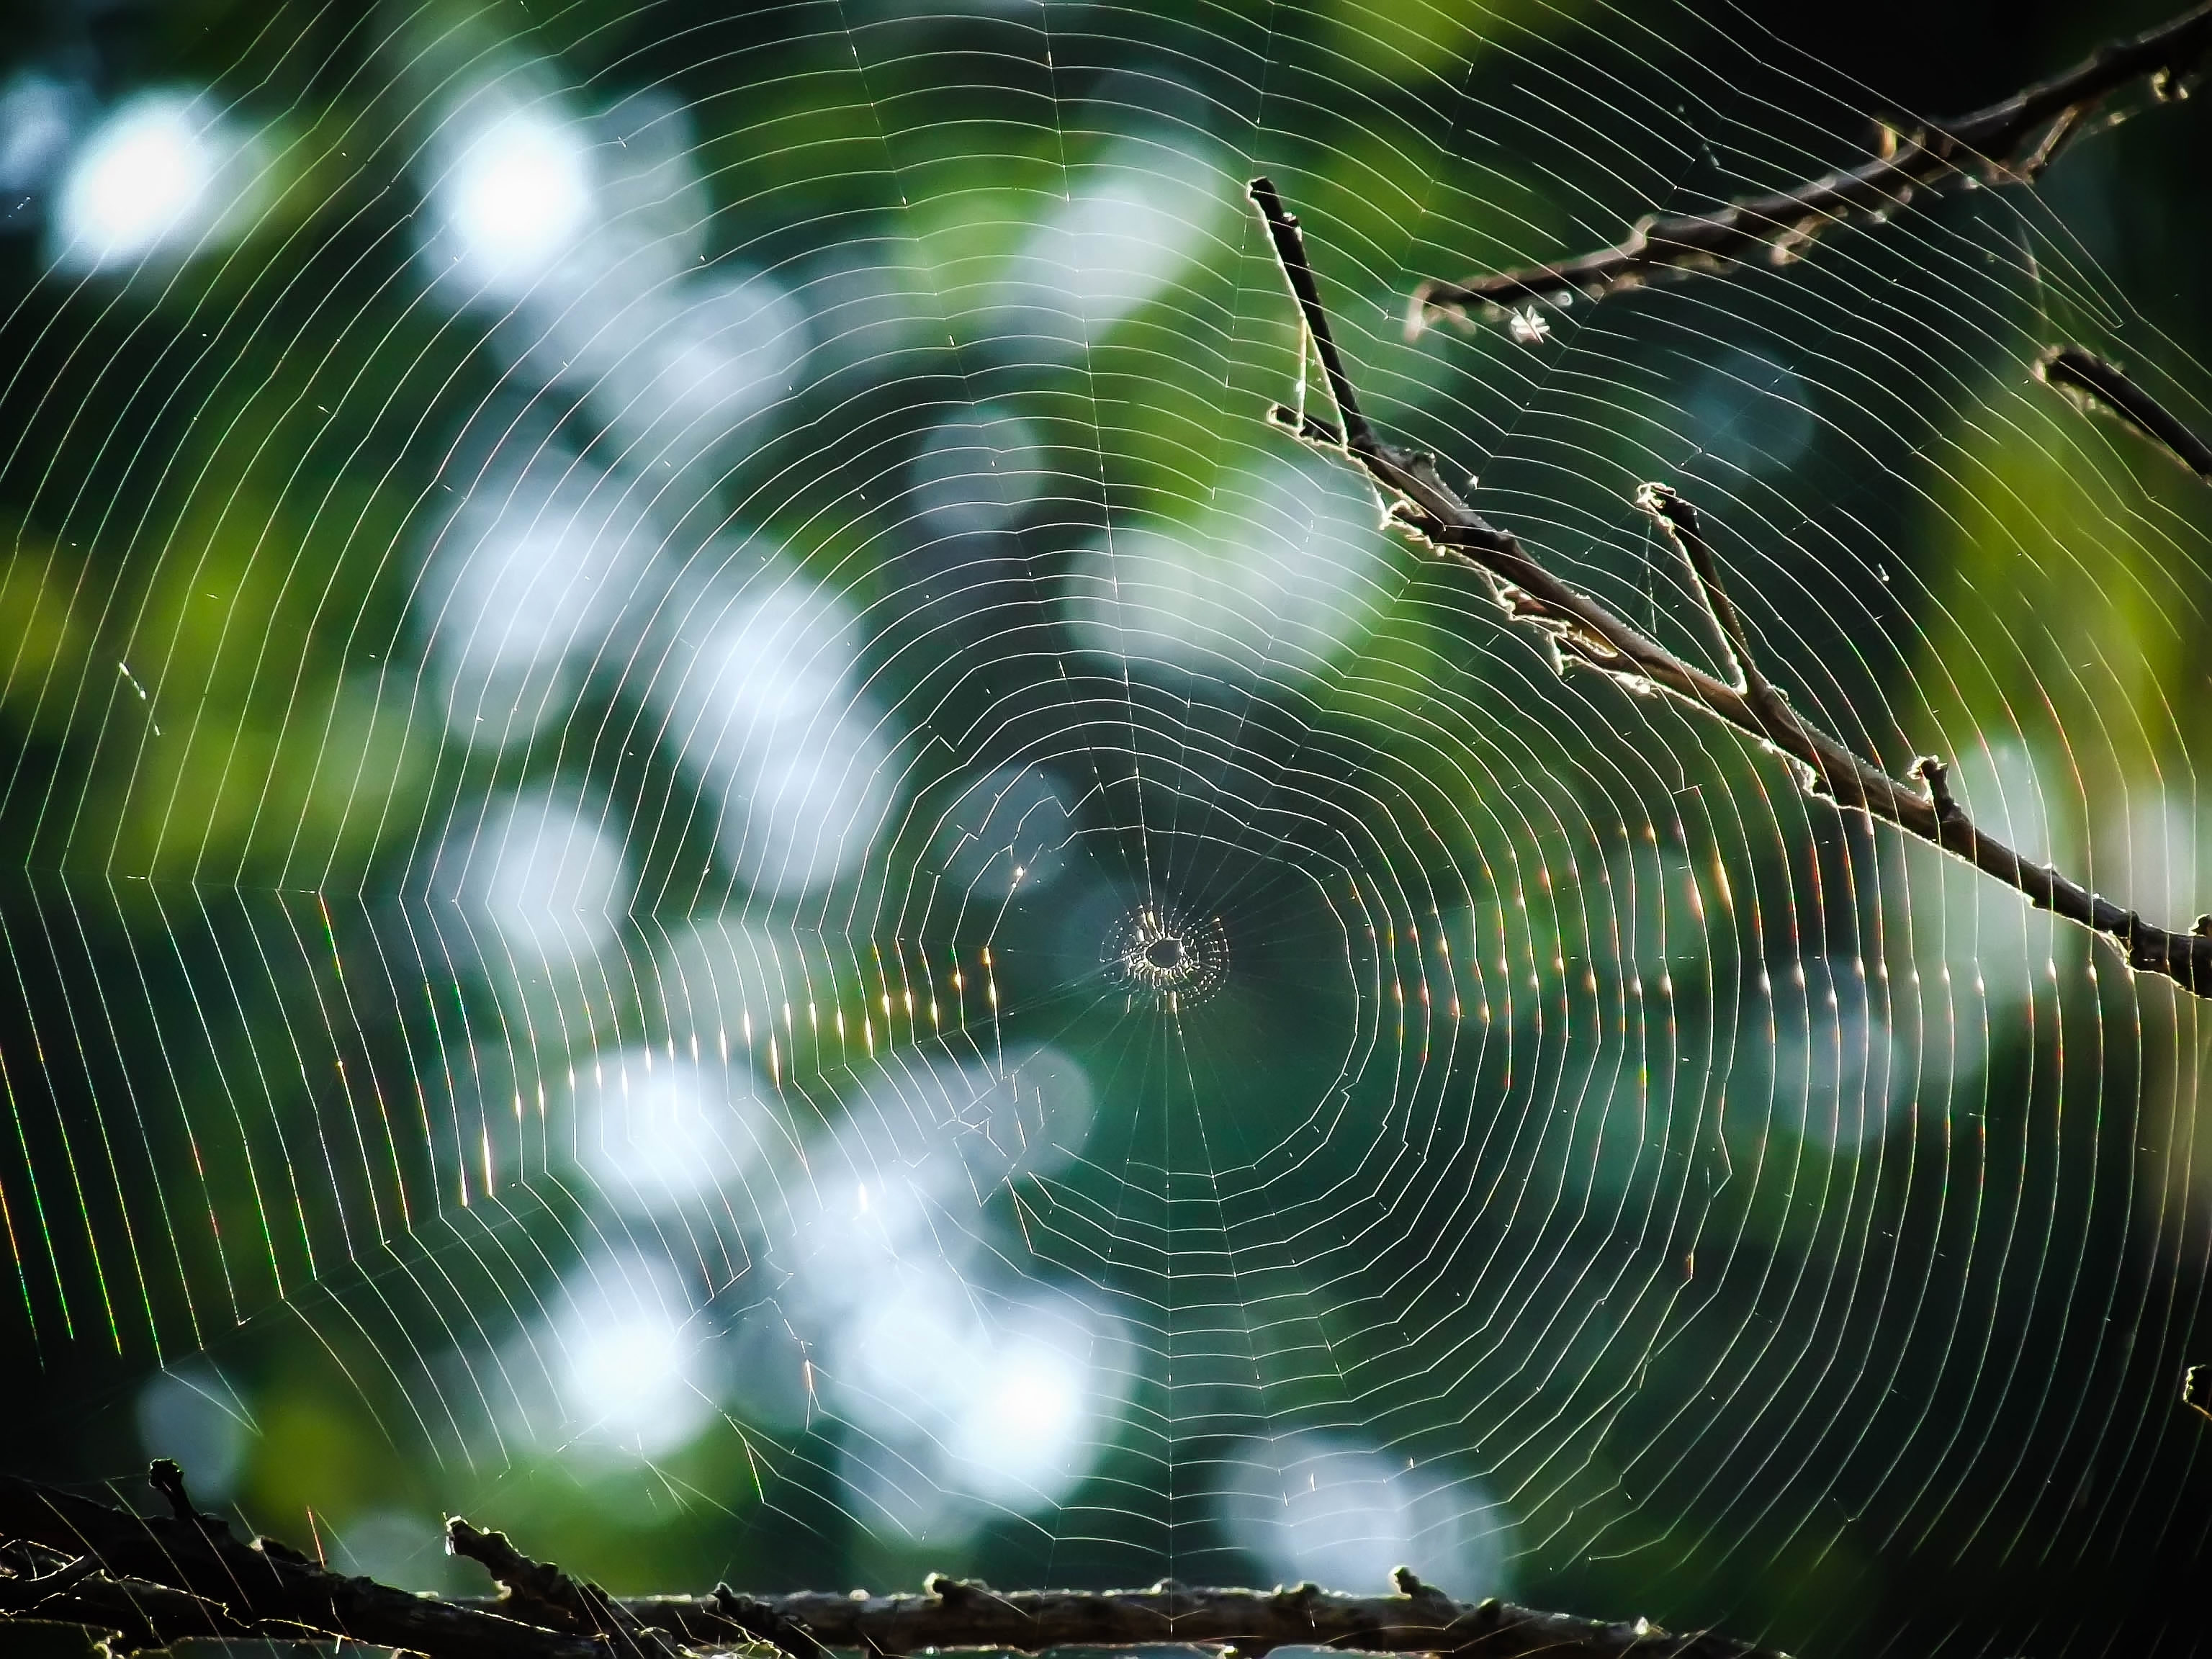
web, spider, nature, outdoors, photography, Fuji FinePix S2960, south africa, garden, trees, spider web, green, water, natural environment, light, tree, leaf, forest, sunlight, wildlife, jungle, organism, branch, macro photography, plant, natural material, invertebrate, moisture, dew